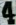
Number: 4